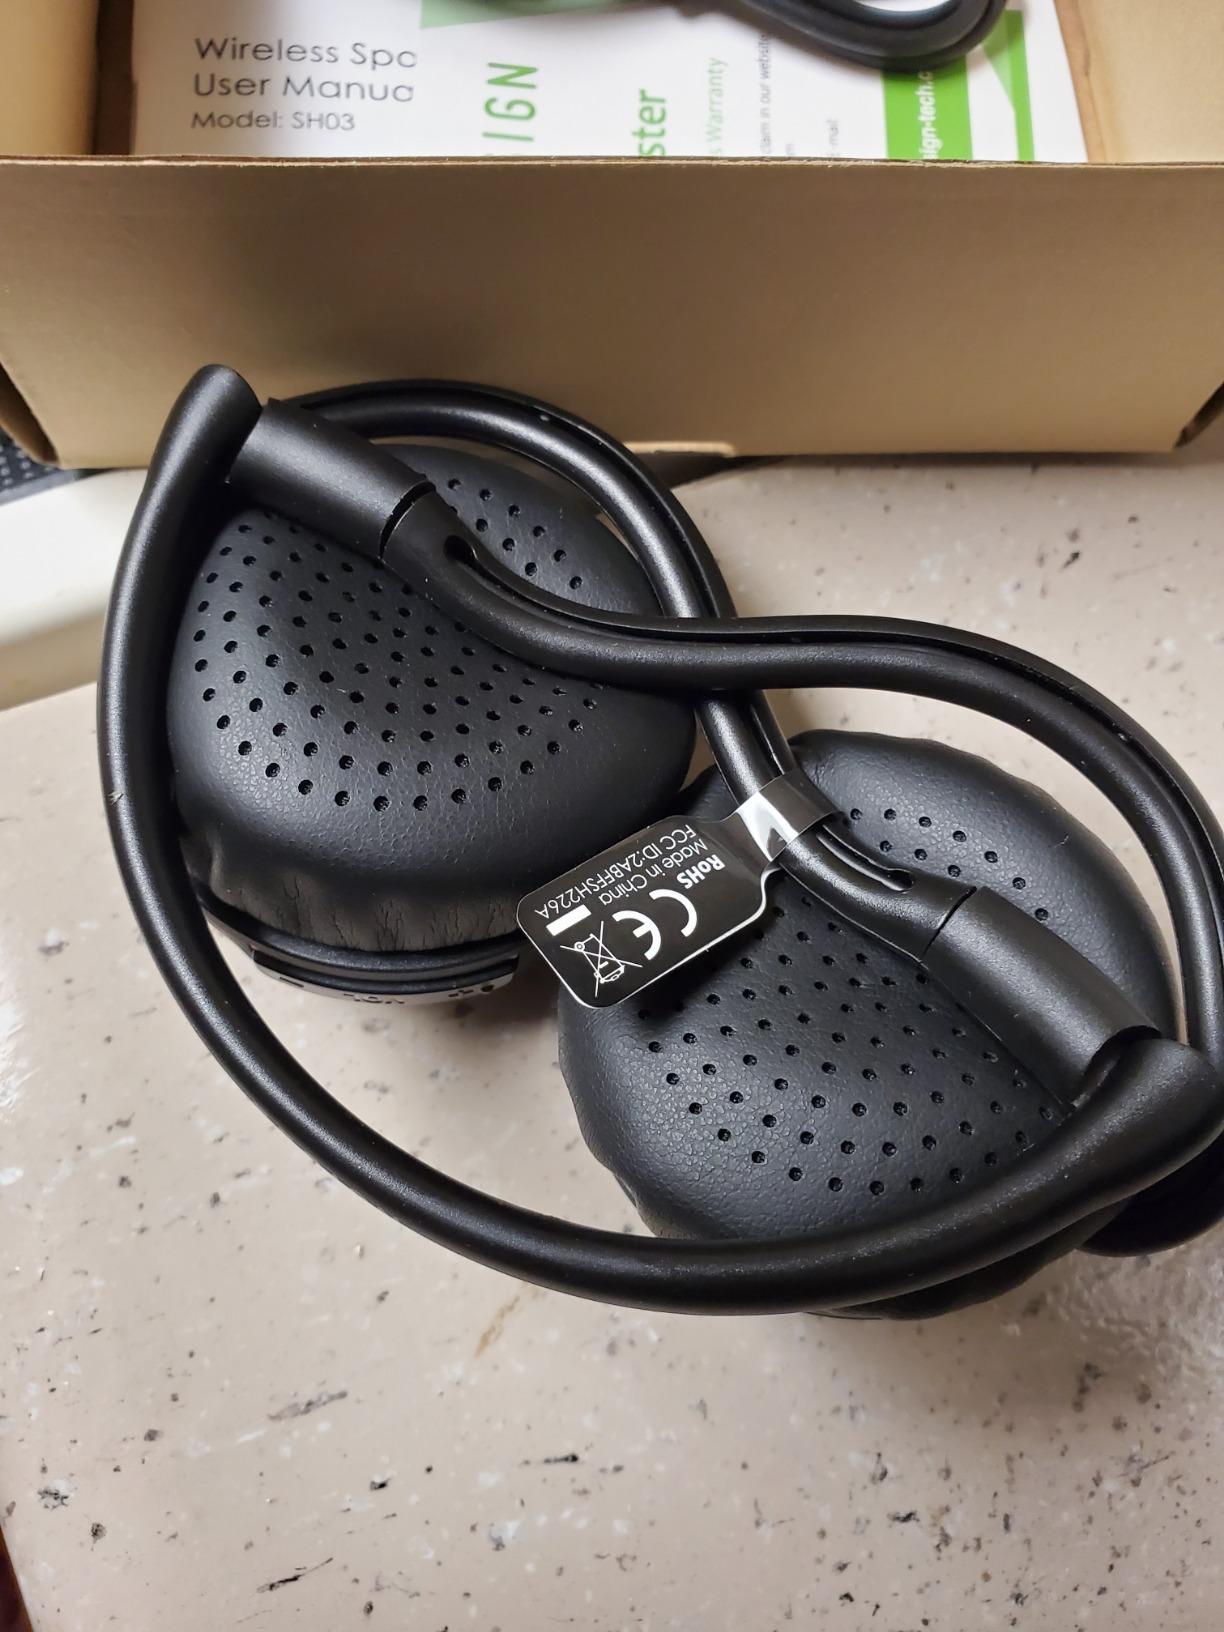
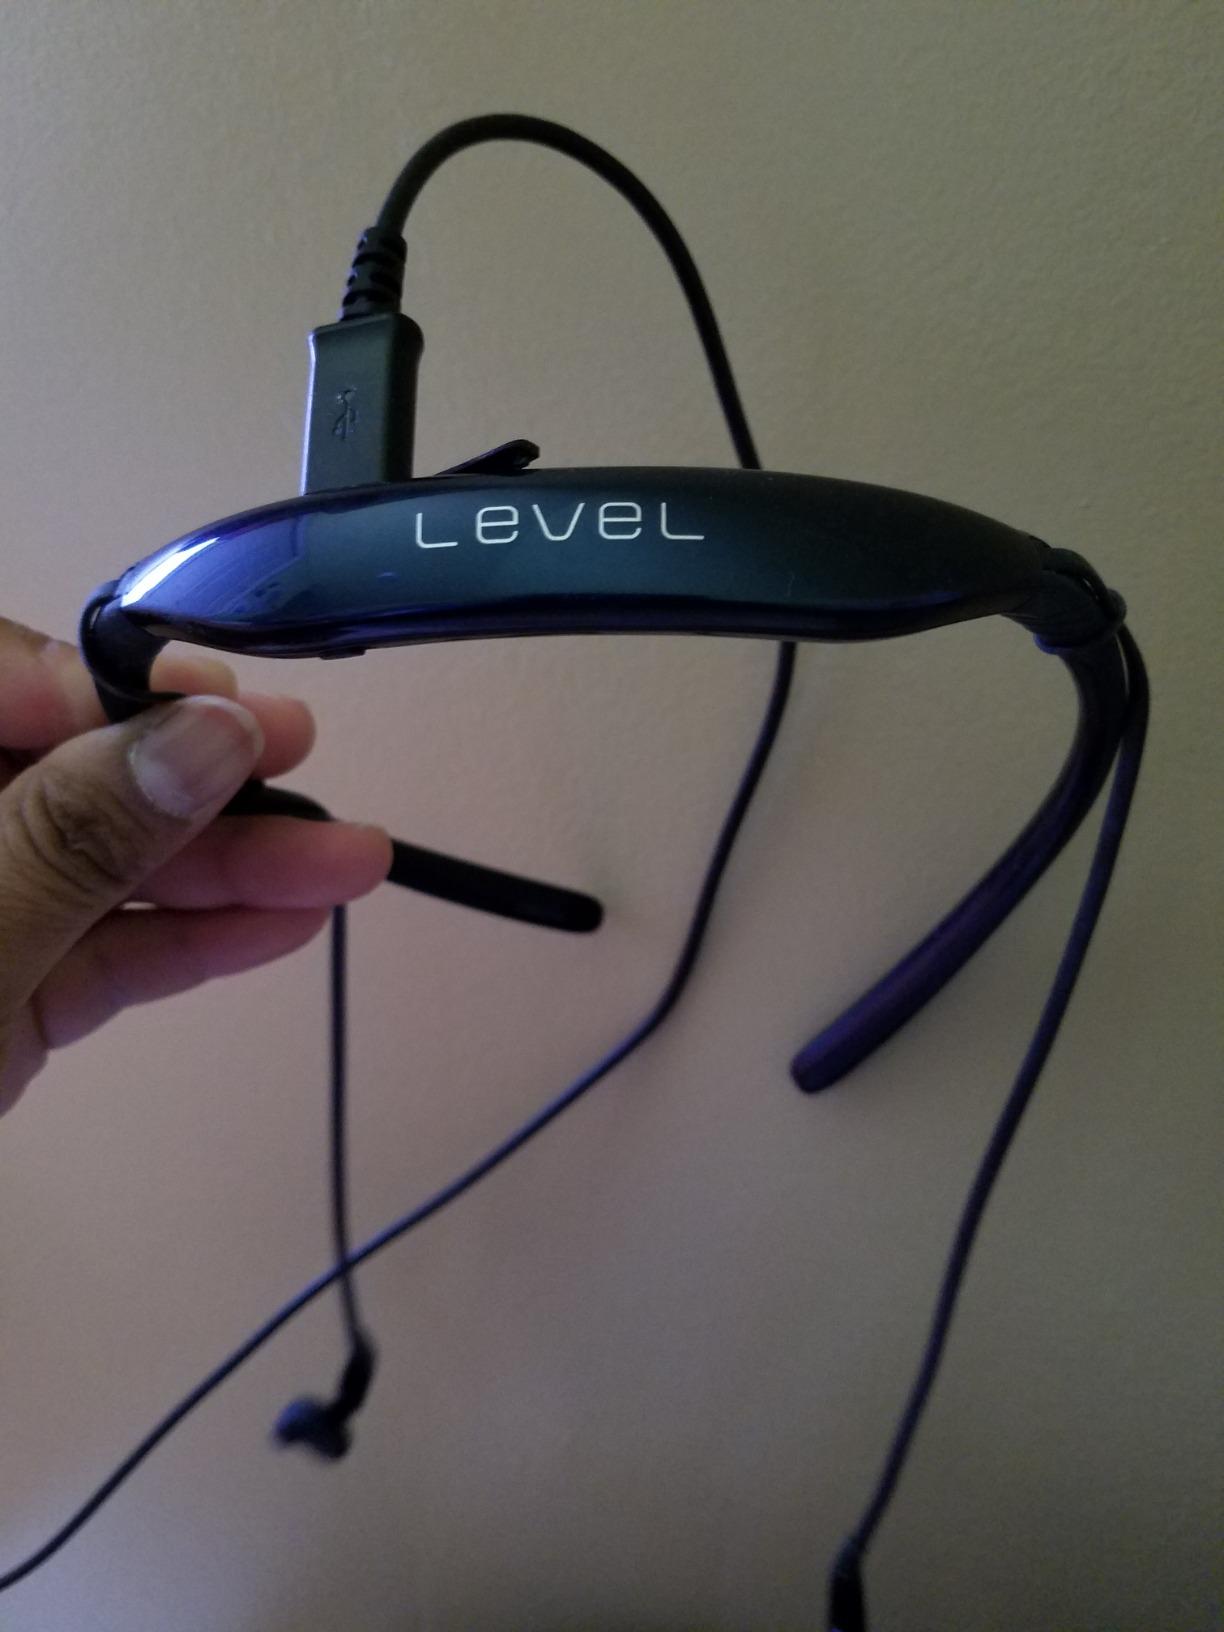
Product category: headphones
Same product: no